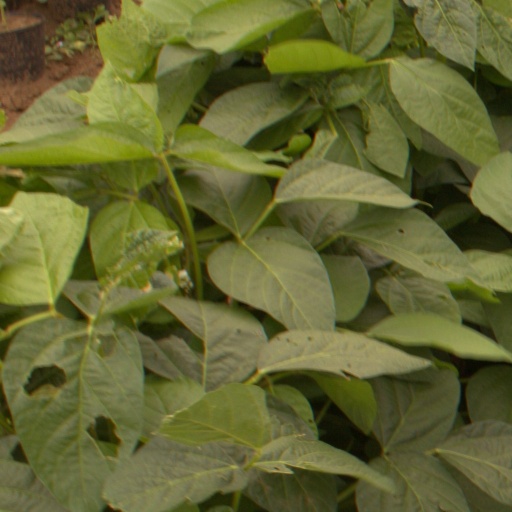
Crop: soybean